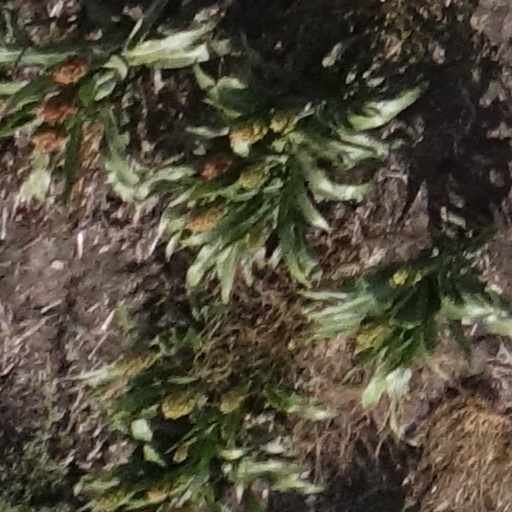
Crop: sorghum